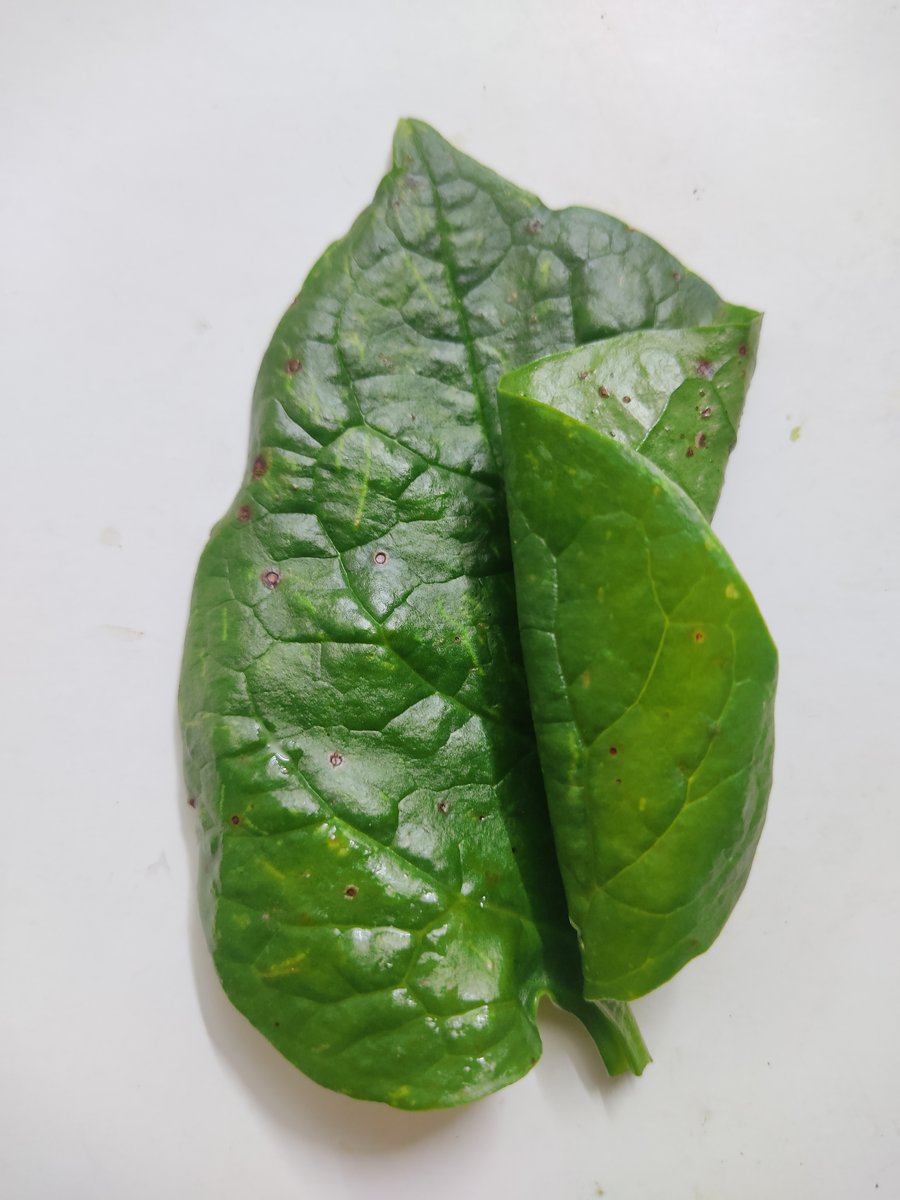
Label: Bacterial-Spot